Community of All Hallows

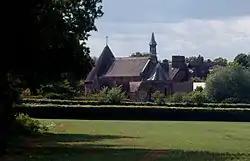
Conventual buildings of the Community of All Hallows at Ditchingham

The Community of All Hallows is an Anglican religious order based in Ditchingham, near Bungay, Suffolk, under the jurisdiction of the Church of England. The religious sisters lead a life of prayer and service providing hospitality and spiritual direction in two retreat house, one in the grounds of their former convent at Ditchingham and another on the Isle of Mull.